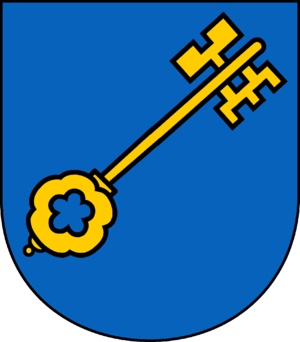
Amt Ostholstein-Mitte
Coat of arms of Ostholstein-Mitte
Amt Ostholstein-Mitte er et amt i det nordlige Tyskland, beliggende i den centrale del af Kreis Østholsten. Kreis Østholsten ligger i den østlige del af delstaten Slesvig-Holsten. Administrationen i amtet er beliggende i byen Schönwalde am Bungsberg.